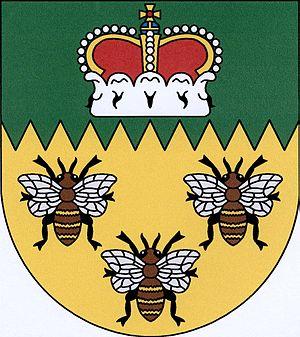
Bynovec est une commune du district de Děčín, dans la région d'Ústí nad Labem, en Tchéquie. Sa population s'élevait à 333 habitants en 2018.